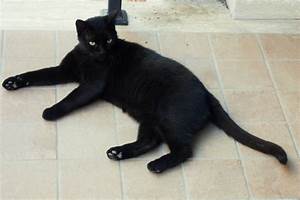
Label: gatto